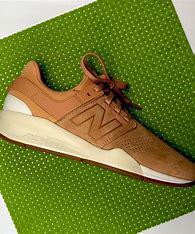
Brand: New
Model: Balance 247